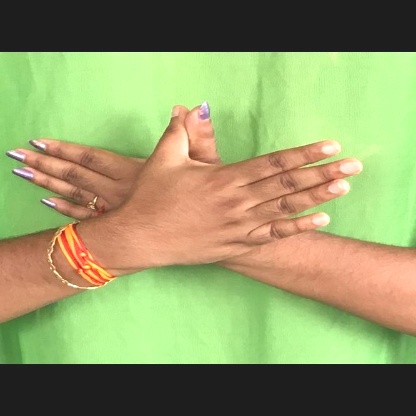
Mudra: Garuda